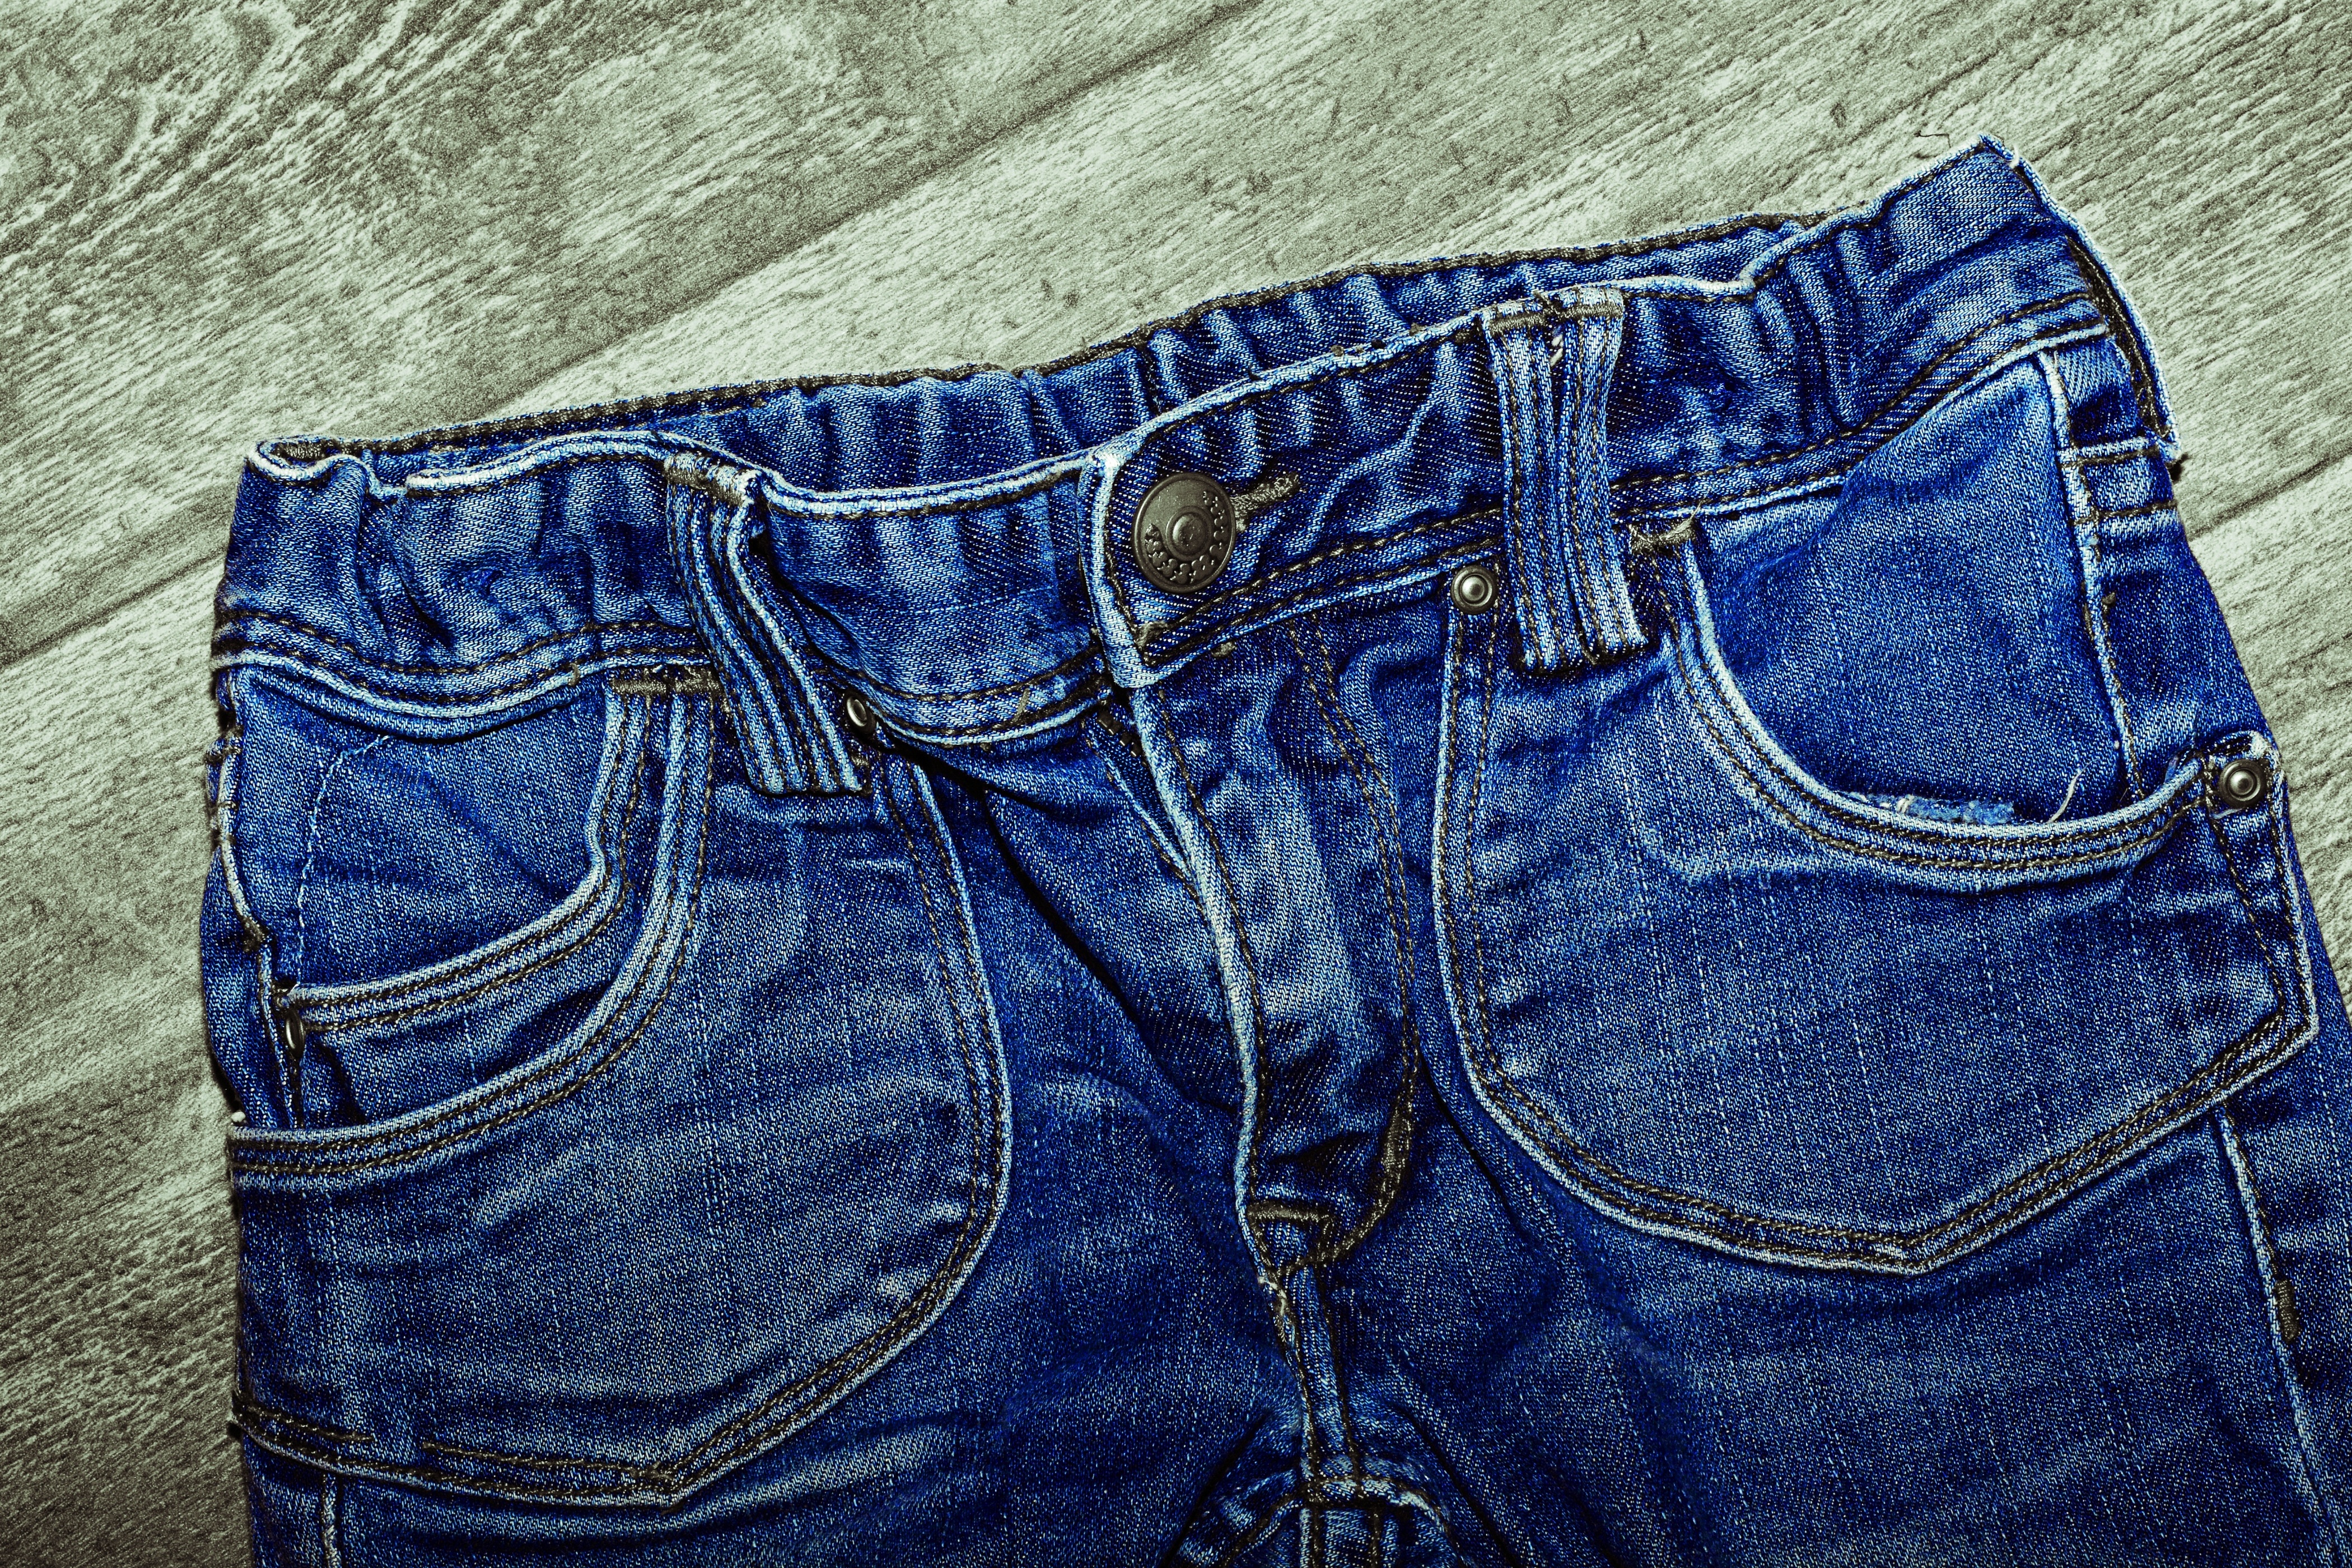
jeans, blue, clothing, material, denim, trousers, pants, textile, shorts, pocket, blue jeans